Yak butter

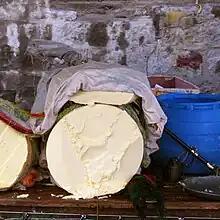
Yak butter for sale in Lhasa street market

Yak butter (also known as "dri butter" or "su oil") is butter made from the milk of the domestic yak ("Bos grunniens"). Many herder communities in China (including Tibet), India, Mongolia, Nepal, and Gilgit-Baltistan Pakistan produce and consume dairy products made from yak's milk, including butter. Whole yak's milk has about twice the fat content of whole cow's milk, producing a butter with a texture closer to cheese. It is a staple food product and trade item for herder communities in south Central Asia and the Tibetan Plateau.